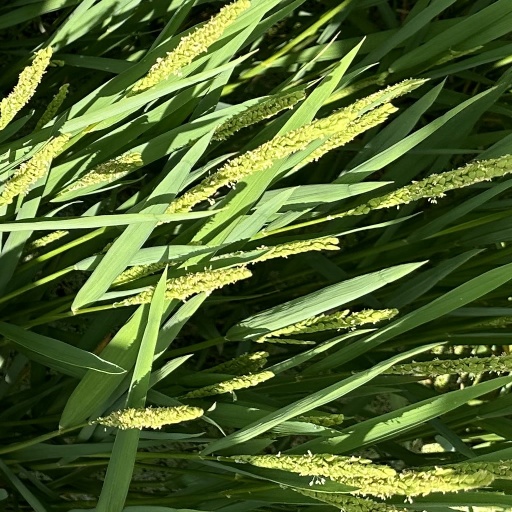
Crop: rice